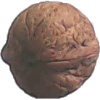
Label: walnut